Malta at the 2012 Summer Olympics

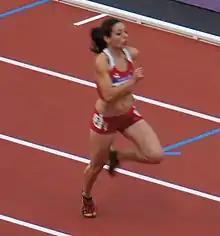
Diane Borg competing in the women's 100 metres where she was eliminated from the event's first round.

Rachid Chouhal was the oldest athlete to represent Malta at the London Games at the age of 37. He had not participated in any previous Olympic Games. Chouhal qualified for the Games via a wildcard because his fastest time of 10.83 seconds, set at the Marsa Sports Complex on 2 June 2012, was 0.59 seconds slower than the "B" qualifying standard for his event, the men's 100 metres. Before the Games Choudal said "When I want something, I go for it. I am not afraid. I am confident in my training and am careful not to get hurt. I know that the level of the athletes competing in the 100 metre sprint is very high. My aim is to do a personal best or season's best." He was drawn in the fourth heat of the preliminary round on 4 August, finishing fourth out of eight runners, with a time of 10.83 seconds. Overall Chouhal finished 58th out of 75 athletes, but did not progress to the first round because he was 0.21 seconds slower than the slowest competitor in his heat who went through to the later stages.